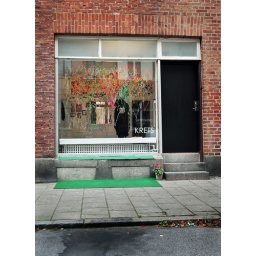
K R E T S's door and window decorated by ShoboShobo.